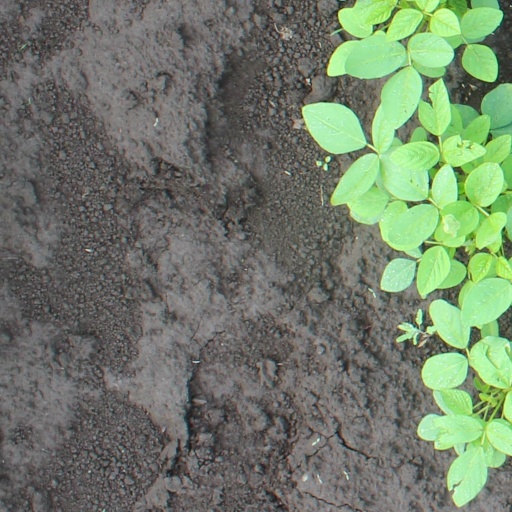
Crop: soybean